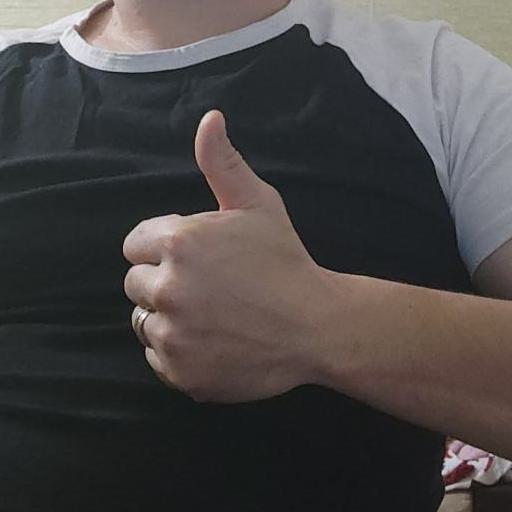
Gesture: like